Sky position (RA, Dec in degrees): 7.891, 0.2283
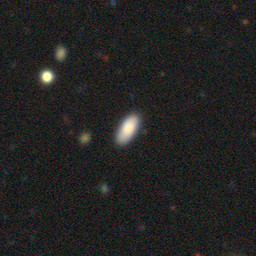
Galaxy morphology: In-between Round Smooth Galaxies